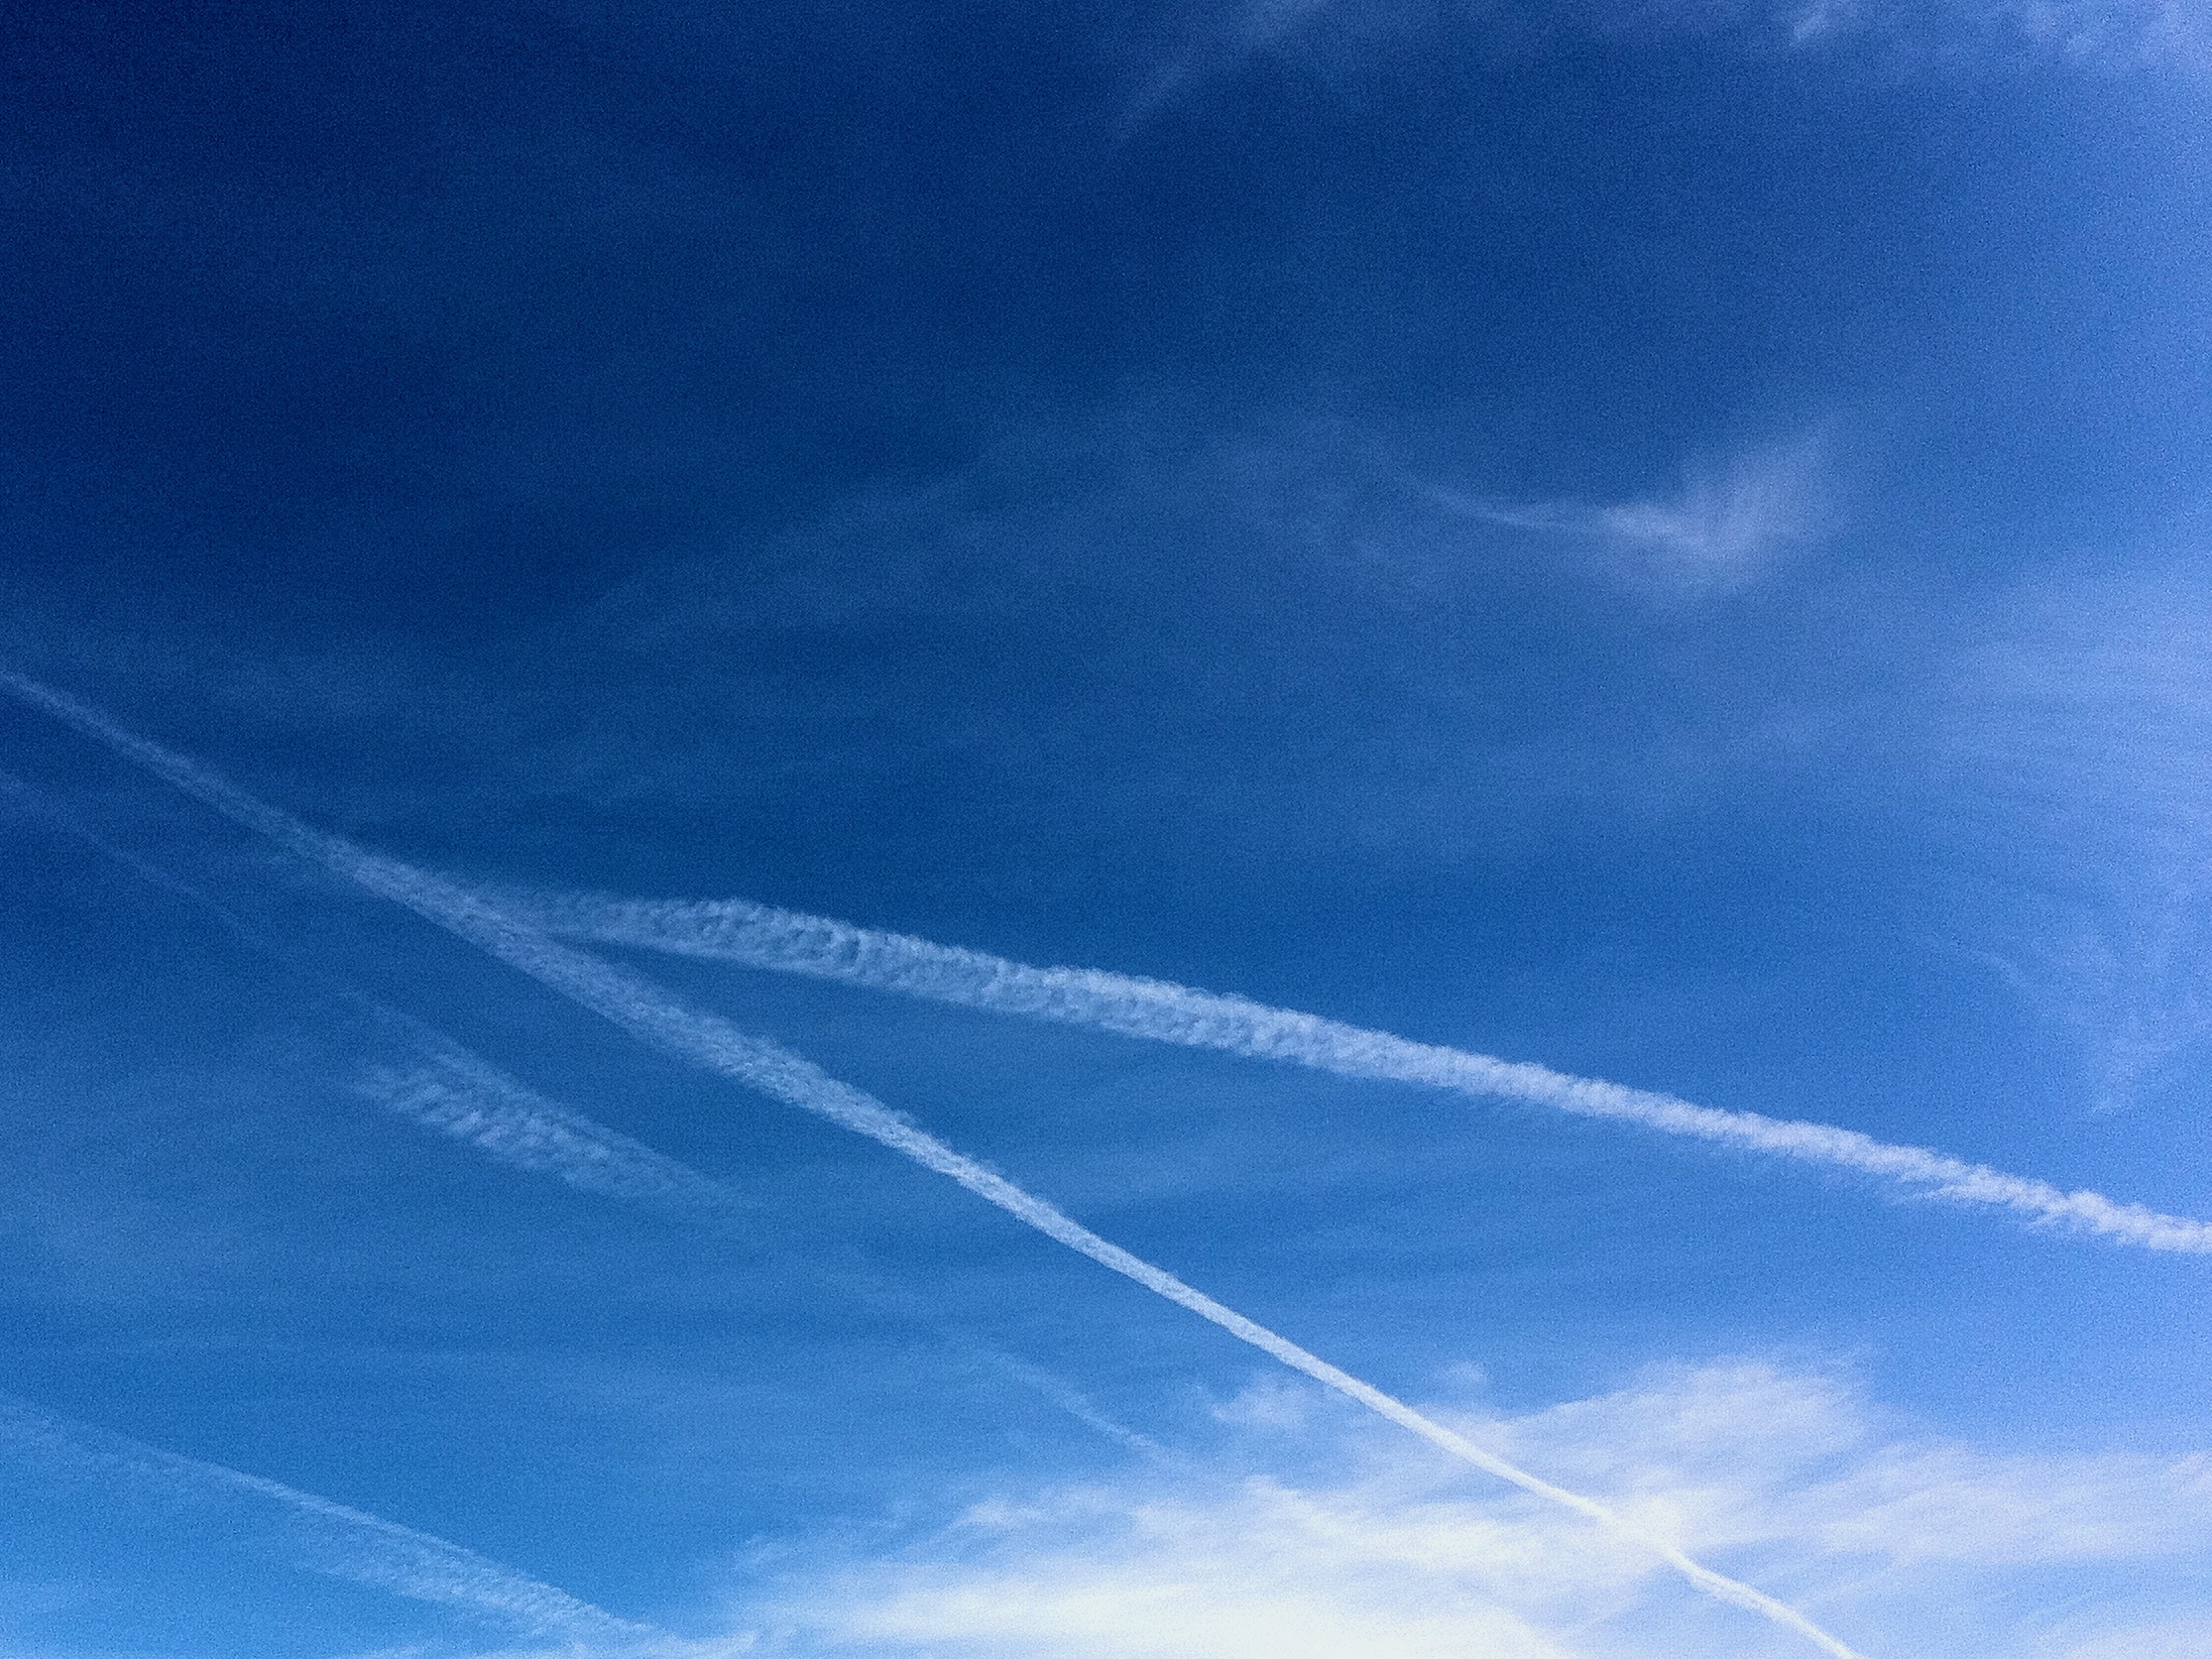
horizon, cloud, sky, sunlight, wave, atmosphere, daytime, line, cumulus, blue, meteorological phenomenon, atmosphere of earth